Leicester and Swannington Railway

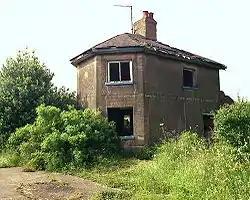
The incline-keeper's house at the top of Bagworth incline in 1985.

The terrain was difficult, and due to the limited power of locomotives at the time, the line was built with two rope-worked inclined planes. One was at Bagworth; on a gradient of 1 in 29 it was self-acting, loaded wagons descending pulling up empty wagons. Originally it was to have been powered by a stationary steam engine. The top level was the summit of the line at an altitude of 565 feet (172m). The engine was built by the Horseley Coal and Iron Company., and was equipped with a very early example of a piston valve.